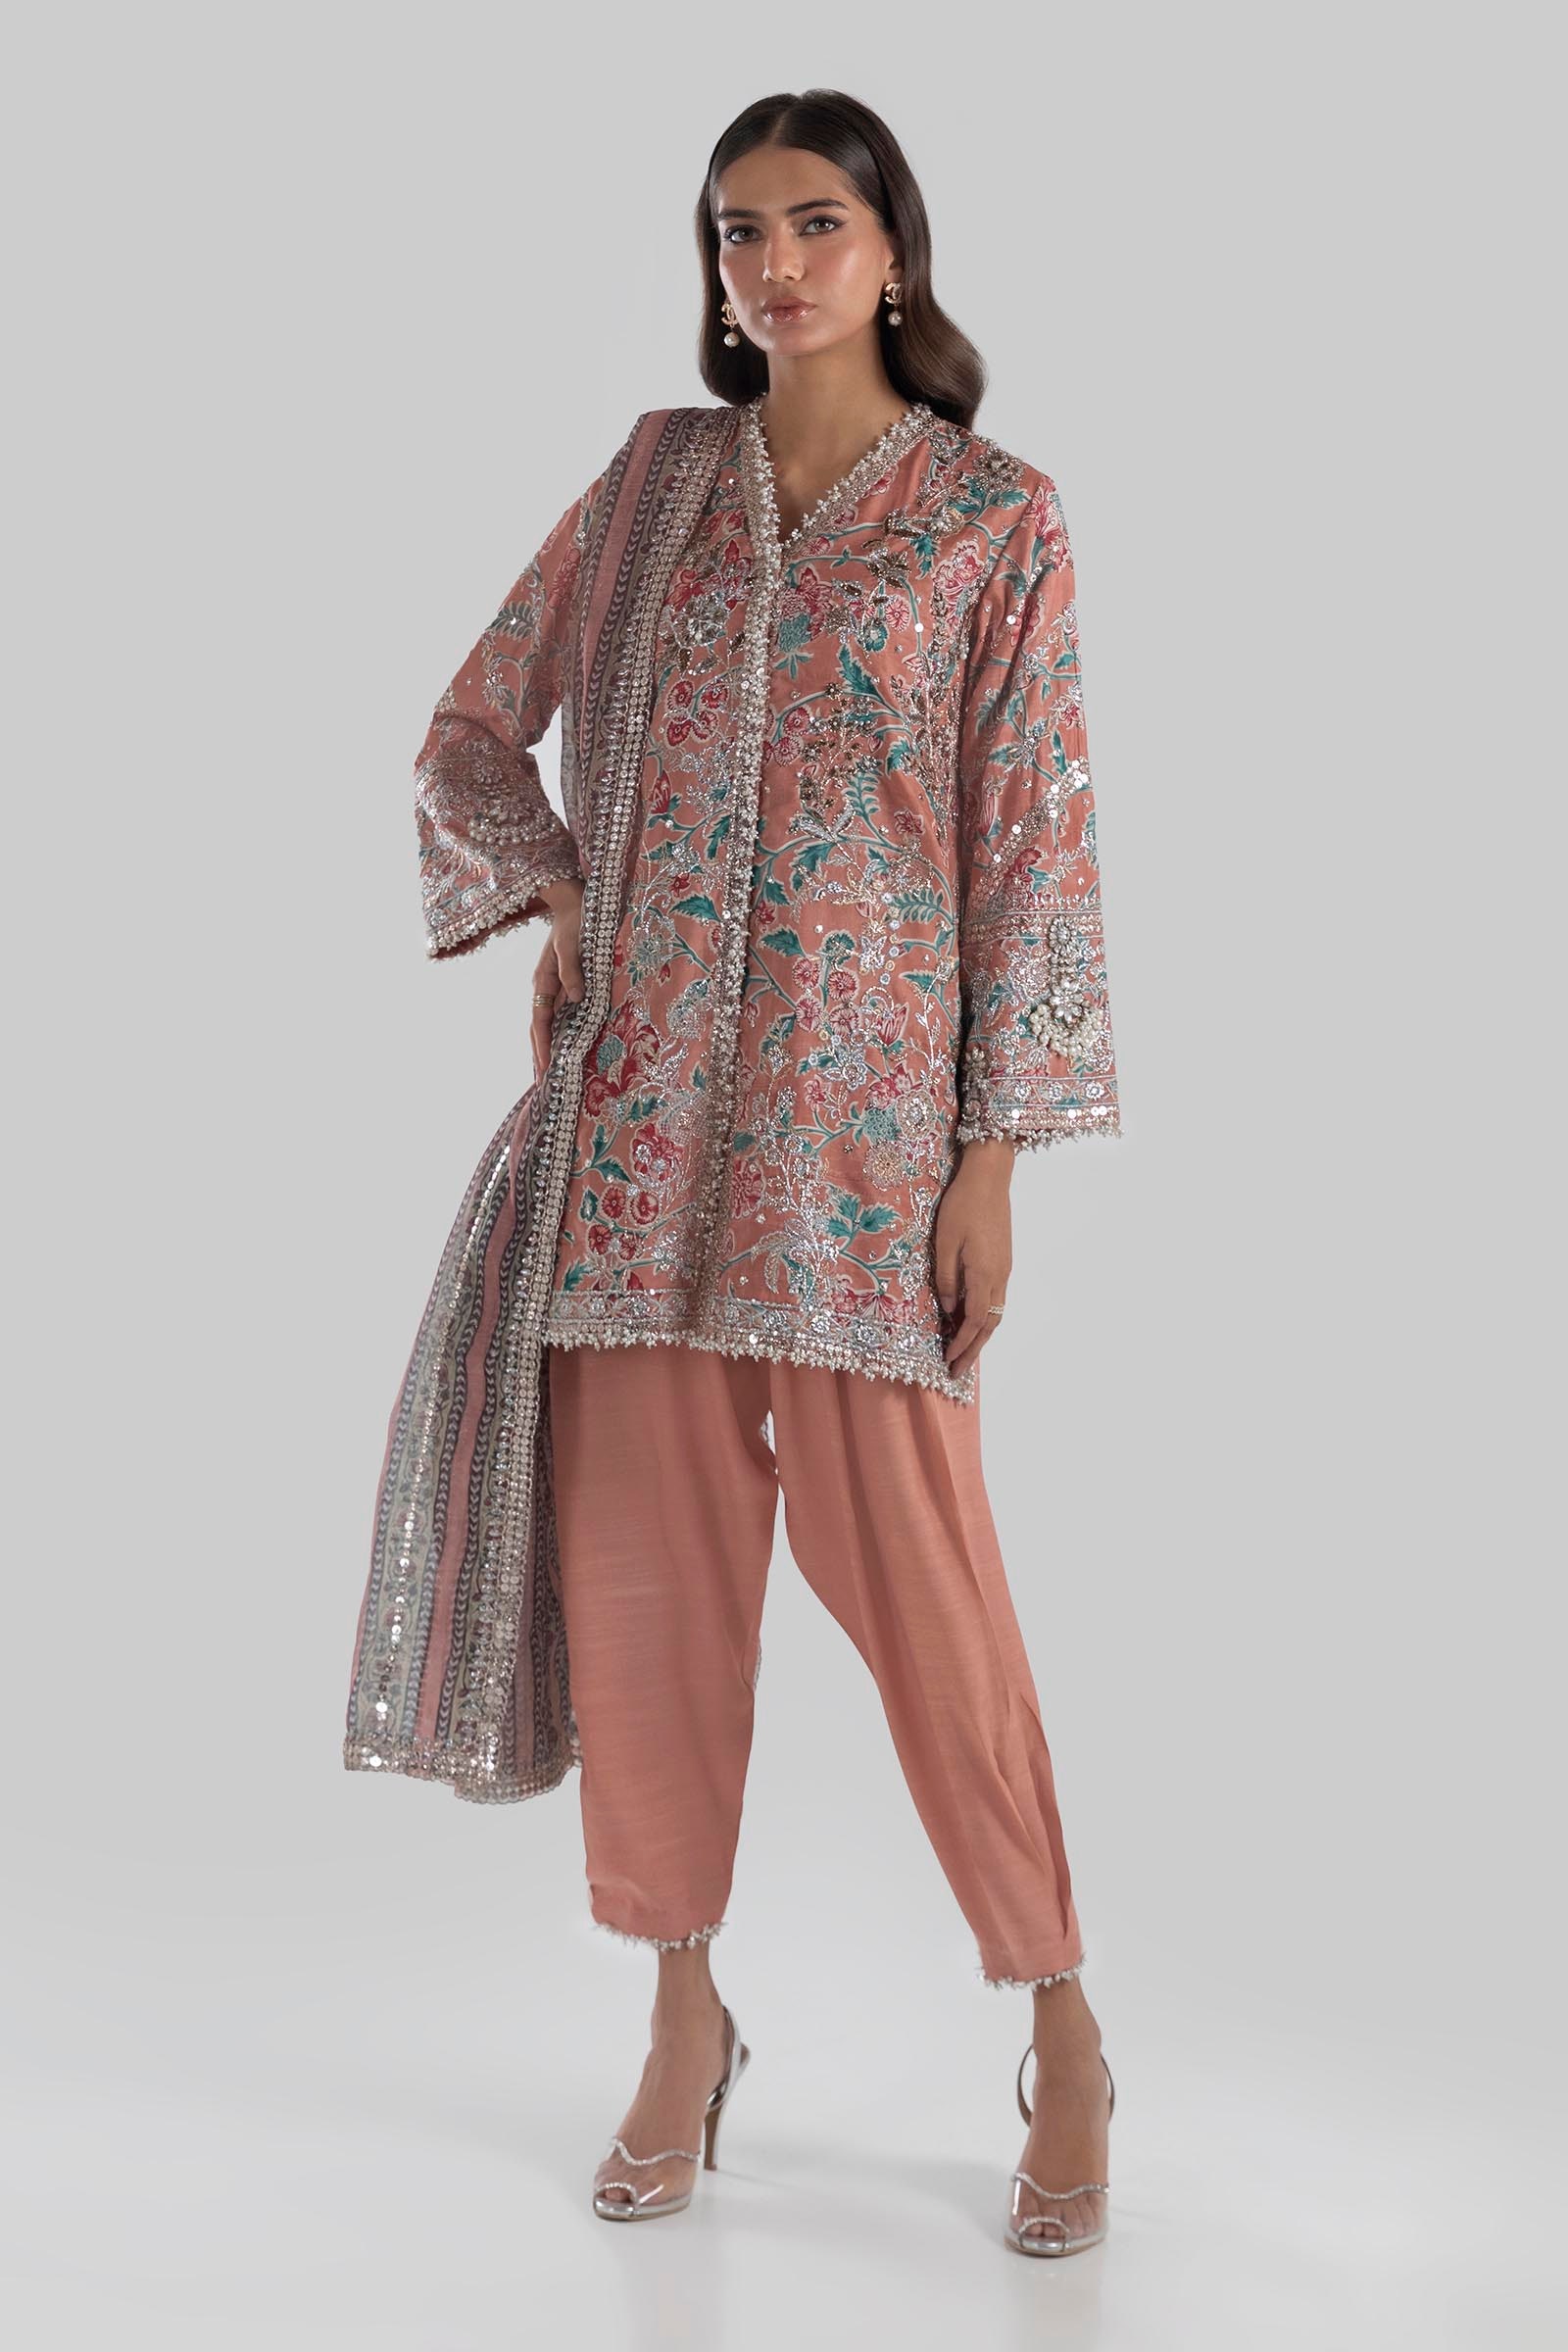
pink karigari tunic